Woodhaven and Cross Bay Boulevards buses

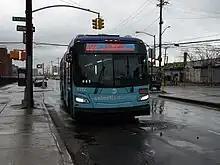
A 2017 New Flyer XD60 (6122) on the Elmhurst-bound Q52 SBS just leaving Beach 54th Street in December 2018

The Q21 Limited service was split off into a separate route, the Q52, in July 2012. It begins at Queens Boulevard and runs down the entire length of Woodhaven and Cross Bay Bouevards through "mainland" Queens, making limited stops. It then crosses the Joseph P. Addabbo Memorial Bridge onto the island of Broad Channel within the Jamaica Bay Wildlife Refuge, where it makes several stops. It then crosses the Cross Bay Veterans Memorial Bridge onto the Rockaway peninsula in the neighborhood of Hammels, where it turns east onto Rockaway Beach Boulevard. The Q52 continues down the boulevard, turning left on Beach 62nd Street, right on Arverne Boulevard, and left on Beach 54th Street, terminating at Beach Channel Drive in Edgemere. Elmhurst-bound buses originating from that stop would use Beach Channel Drive before turning left on Beach 59th Street, right on Rockaway Beach Boulevard, and via its normal route through Woodhaven and Cross Bay Boulevards. Prior to April 2017, southbound Q52s terminated at Beach 69th Street in Arverne, reentering service two blocks east at the Beach 67th Street subway station.